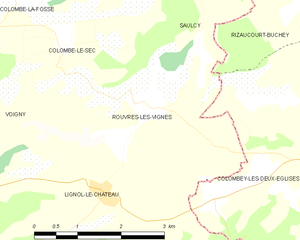
Carte des communes françaises: Rouvres-les-Vignes